Volkswagen Country Buggy

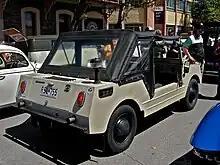
Volkswagen Country Buggy rear view

The Country Buggy was built on an Australian-made Type 1 chassis, which the company described as a "tubular centre section frame with welded-on platform". The bodywork was designed and made in Australia, and was of folded flat steel. The car had very high sills on the left and right side, and no doors. The windscreen could be folded flat. The headlamps were sourced from the Type 1 and were mounted on the flat sloping nose. Front and rear overhangs were short, permitting an angle of approach (laden) of 51°30' and an angle of departure (laden) of 32°. To keep it from bottoming out the exhaust exited through openings let into the bodywork above the rear bumper. Front track for the Country Buggy was , while the rear measurement was . Ground clearance was , and the maximum payload was .